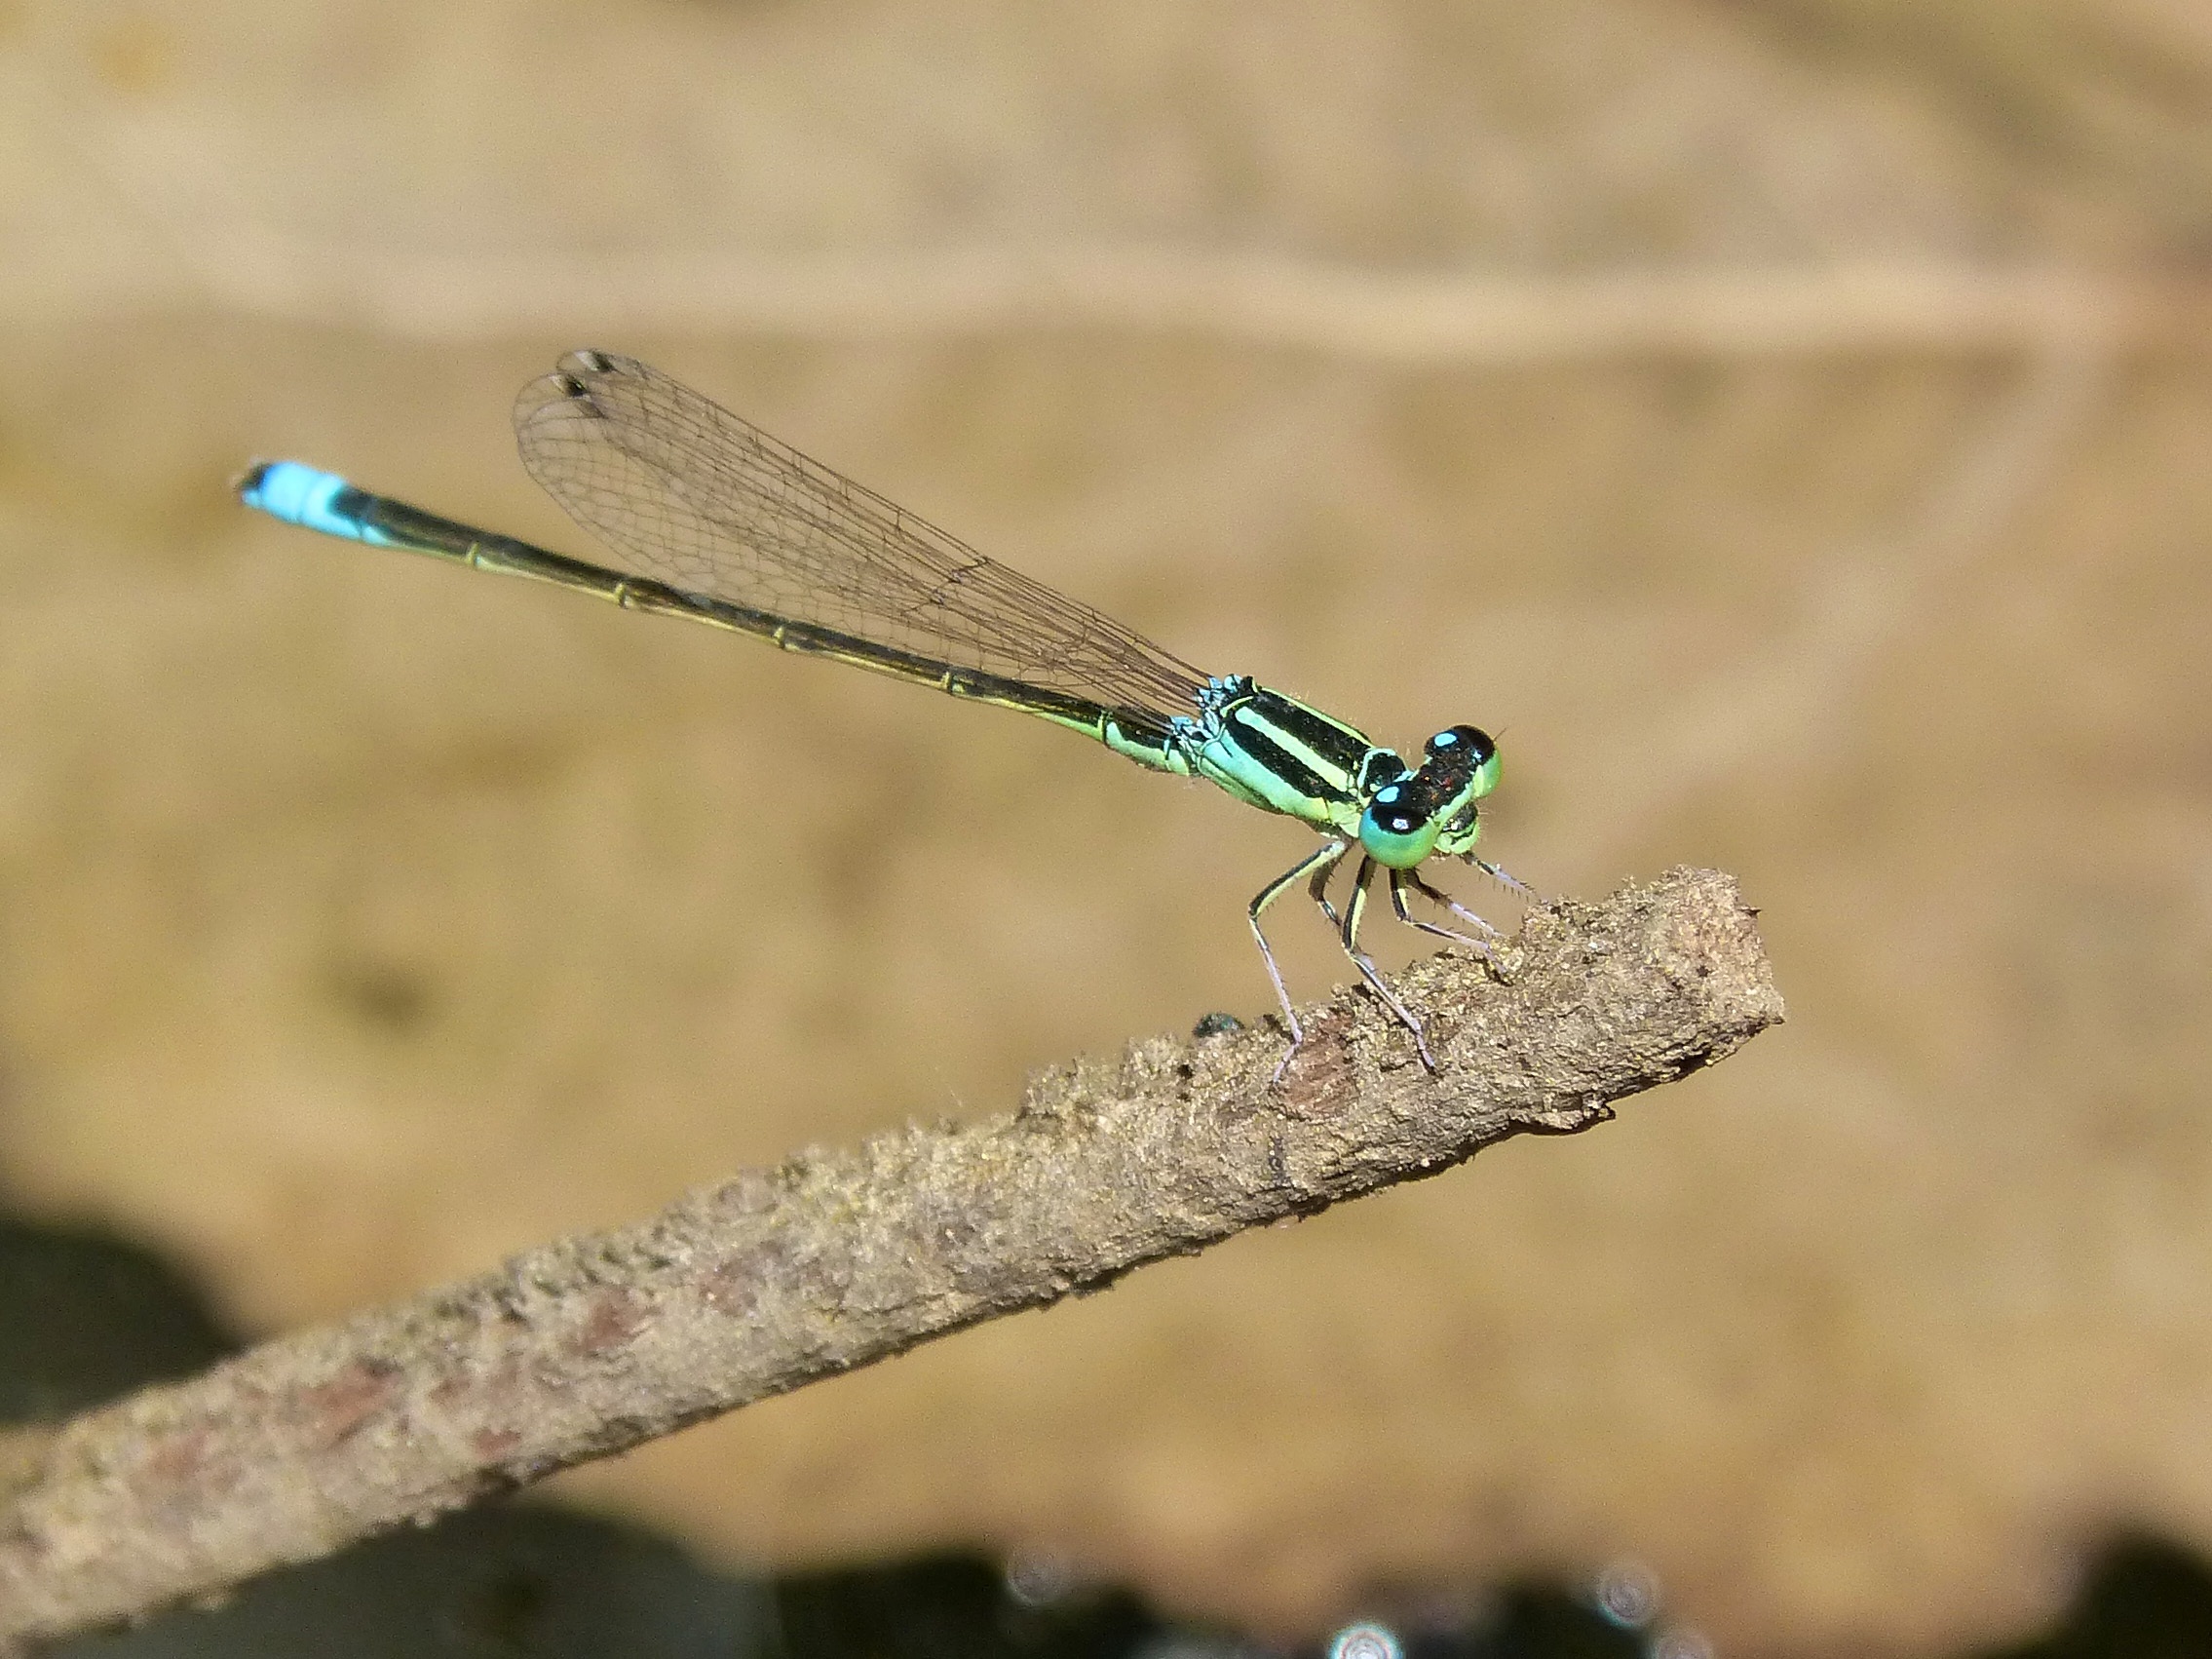
branch, wing, river, insect, fauna, invertebrate, close up, dragonfly, damselfly, macro photography, arthropod, green and blue, dragonflies and damseflies, net winged insects